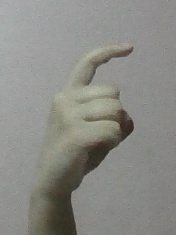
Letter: ra